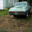
Label: automobile